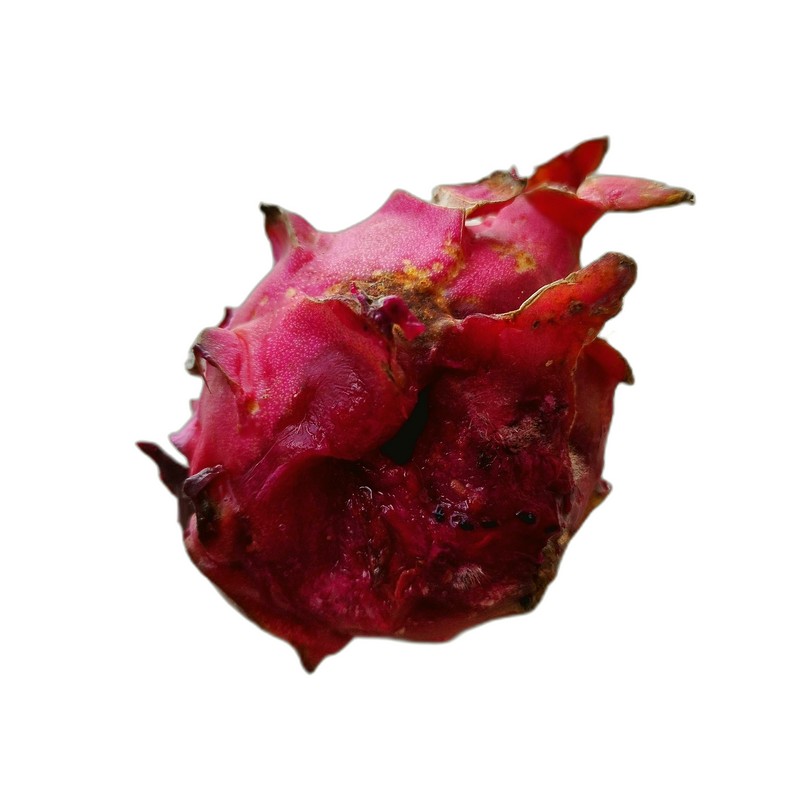
Label: Defect Dragon Fruit